Yuddham Sei

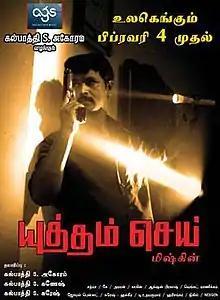
Theatrical release poster

Yuddham Sei is a 2011 Indian Tamil-language neo-noir mystery thriller film written and directed by Mysskin. It stars Cheran and debutant Dipa Shah alongside an ensemble cast including Y. G. Mahendra, Lakshmi Ramakrishnan, Jayaprakash, and Selva in supporting roles. The film was released on 4 February 2011 and was remade in Kannada as "Gharshane" in 2014.